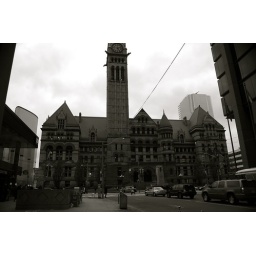
I couldn't get the top of the clock tower in it. If I could have I think the shot would have been much better.